High Valley Transit

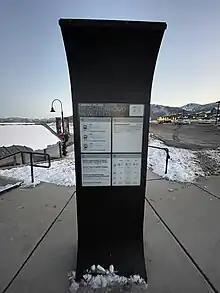
Neighborhood Newsfeed

The Kimball Junction Transit Center is High Valley's main hub, serving the 101 Spiro, the 103 Kimball Junction Shuttle, the 107 Salt Lake Connector, and more. The Transit Center is also a terminus for the limited-service 10 White, operated by Park City Transit.